International relations (1648–1814)

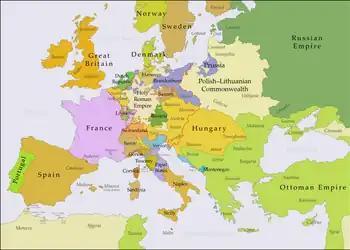
Europe in the years after the Treaty of Aix-la-Chapelle in 1748

Geographical expansion by warfare and treaty was the central strategy of Russian foreign policy from the small Muscovite state of the 16th century to World War I in 1914. The goals were territory, warm water ports, and protection of Orthodox Christianity. The main weapon was the very large and increasingly well-trained Imperial Russian Army, although the large domestic economy was poor and was hard-pressed to provide adequate support given the poor transportation system.